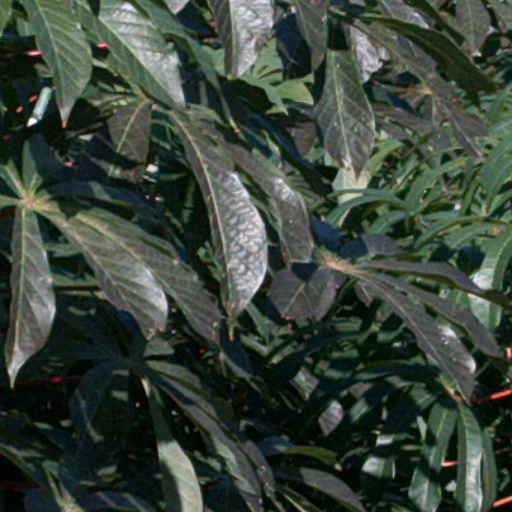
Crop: cassava